Eileen Myles

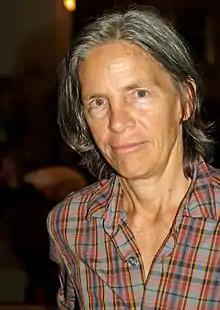
Myles at the 2008 Brooklyn Book Festival

Eileen Myles (born December 9, 1949) is an American poet and writer who has produced more than twenty volumes of poetry, fiction, non-fiction, libretti, plays, and performance pieces over the last three decades. Novelist Dennis Cooper has described Myles as "one of the savviest and most restless intellects in contemporary literature." The "Boston Globe" described them as "that rare creature, a rock star of poetry." They won the Lambda Literary Award for Lesbian Fiction in 2011 for their "Inferno (a poet's novel)" In 2012, Myles received a Guggenheim Fellowship to complete "Afterglow" (a memoir), which gives both a real and fantastic account of a dog's life. Myles has been called "a cult figure to a generation of post-punk female writer-performers" and uses they/them pronouns.